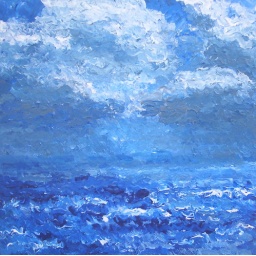
Acrylic on block canvas with silver leaf framing around sides. Seascape and clouds in sun.